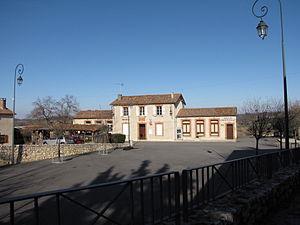
Mairie de Montberaud
Montberaud est une commune française située dans le département de la Haute-Garonne en région Occitanie.